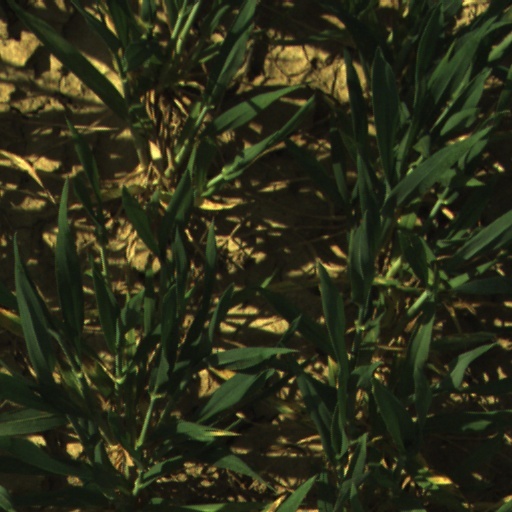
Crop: wheat